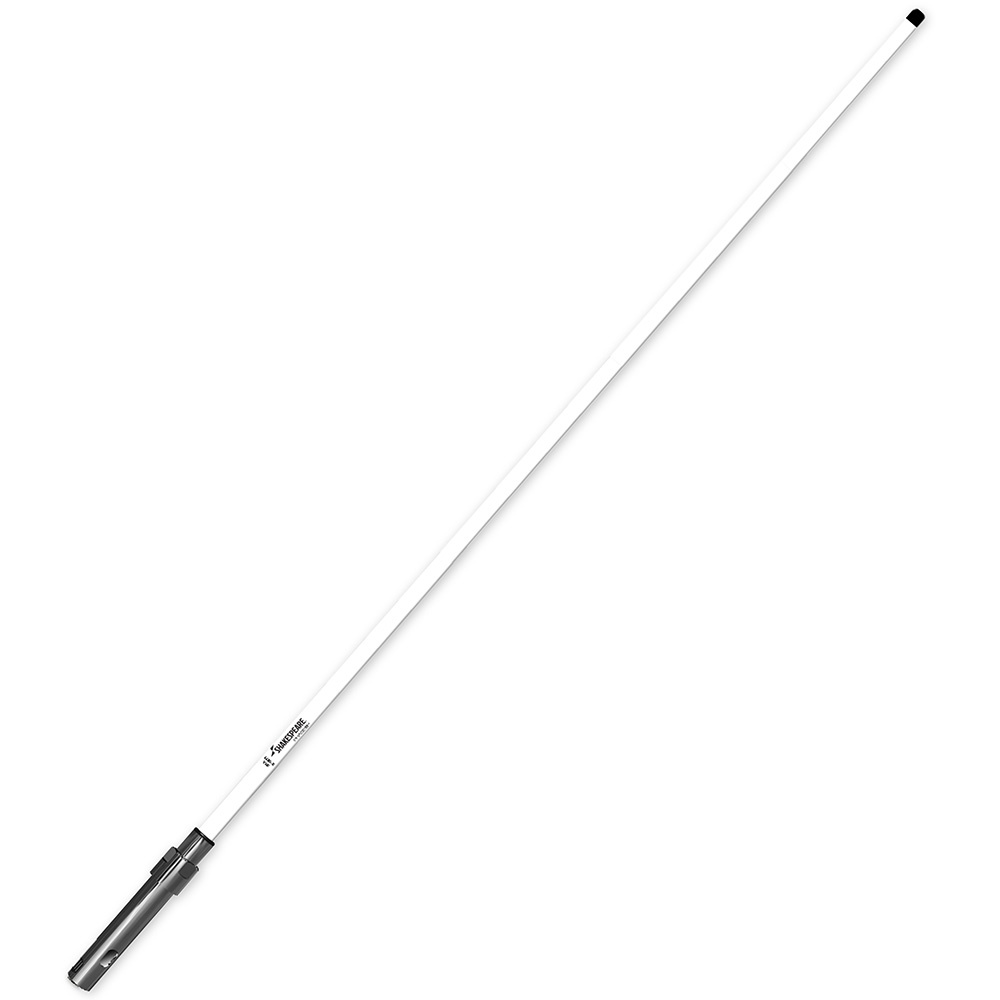
Shakespeare VHF 4' Phase III Antenna [6400-R]
Phase III 4' VHF Antenna This high performing, 4' VHF antenna is infused with the quality of our incomparable Phase III electronic elements. The commercial grade antenna is great for hardtops, T-tops and other locations aloft where the compact size can deliver reliable communications via VHF radios. The master craftsmanship of the foam-filled radome positions this antenna within our finest line. 4' (1.2m) VHF Marine Band 3dB Gain Silver-plated outer conductor, copper inner conductor Stainless steel mounting sleeve Type SO-239 connector inside mounting sleeve for easy mounting and dismounting for stowage Suggested mount: Shakespearer Style 4187-HD Ratchet Mount Specifications: Antenna Band: VHF Color: White Construction: Fiberglass Ferrule Type: Stainless Steel Length (Inches): 48" Box Dimensions: 3"H x 3"W x 68"L WT: 6.5 lbs UPC: 719441200633
Brand: Shakespeare
Category: Electronics > Marine Electronics > Marine Radios